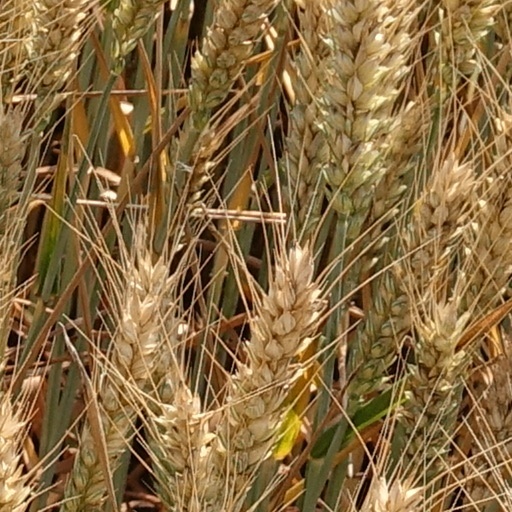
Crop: wheat